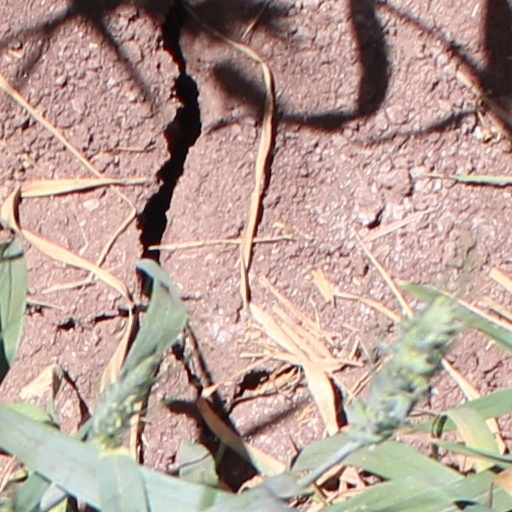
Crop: wheat